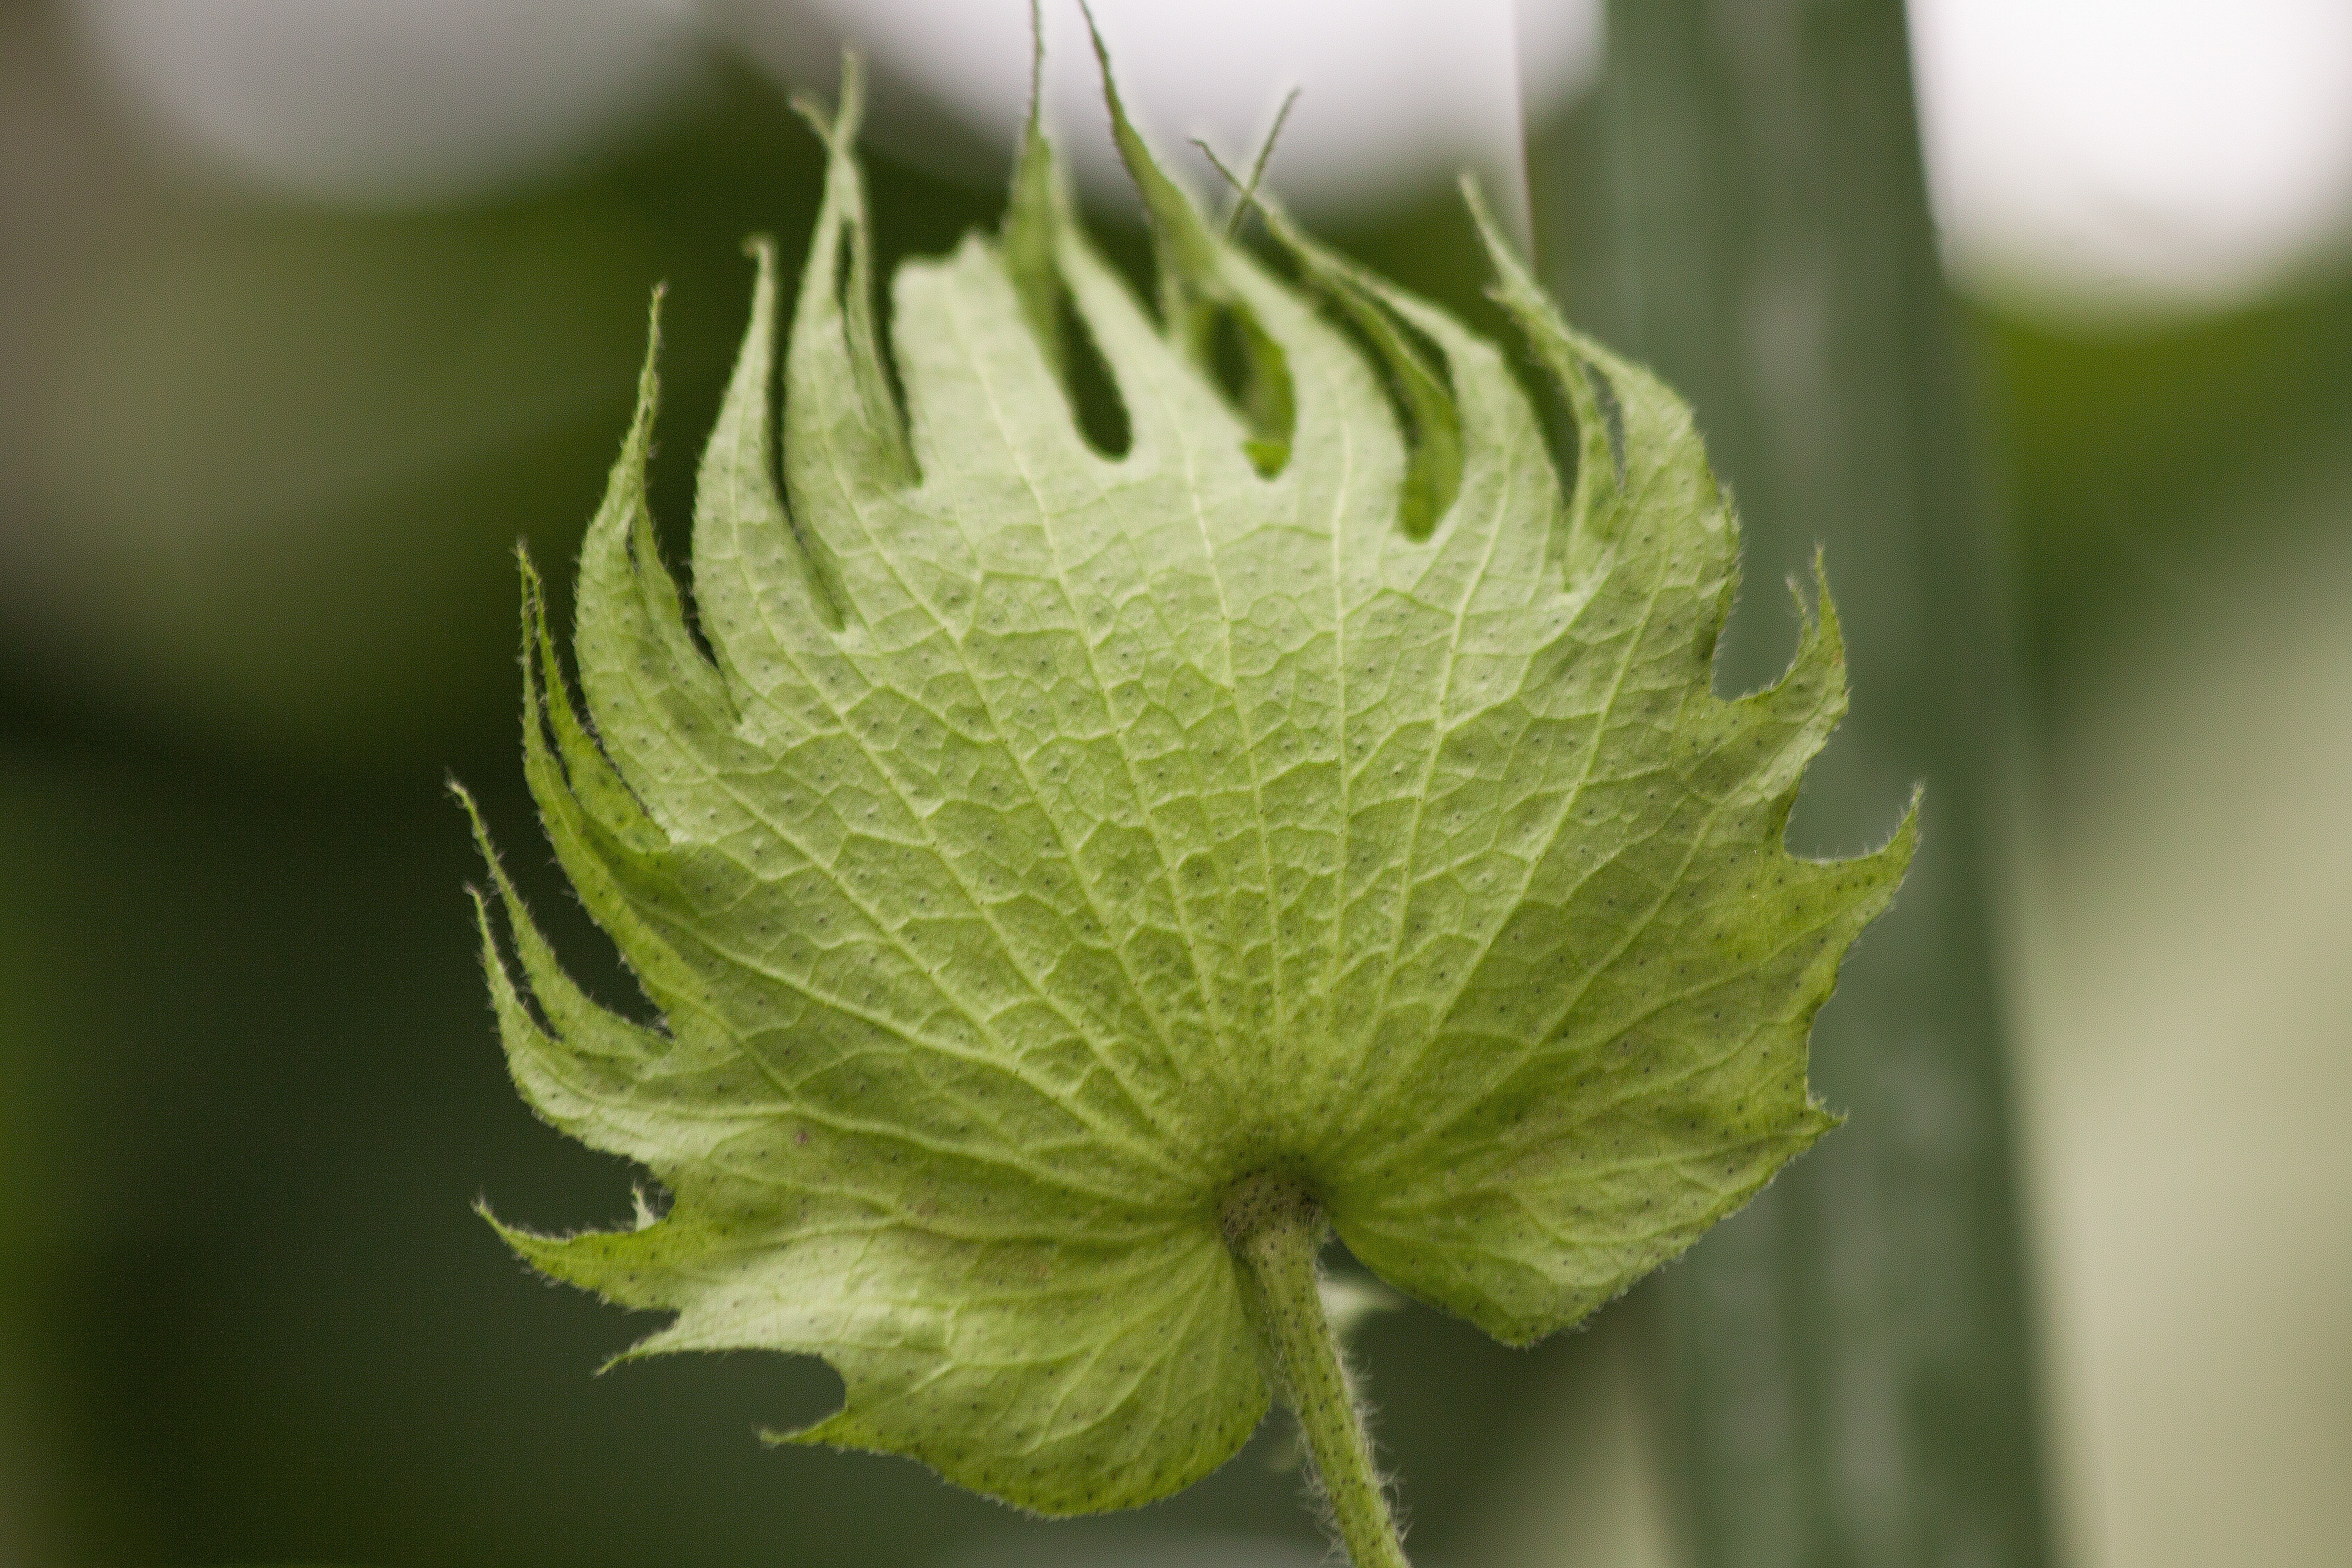
nature, plant, photography, fruit, leaf, flower, petal, green, produce, crop, botany, flora, wildflower, close up, delicate, cotton, bud, malvaceae, tropics, gossypium, macro photography, flowering plant, genus, mallow, subtropics, cotton plant, very old, plant stem, land plant